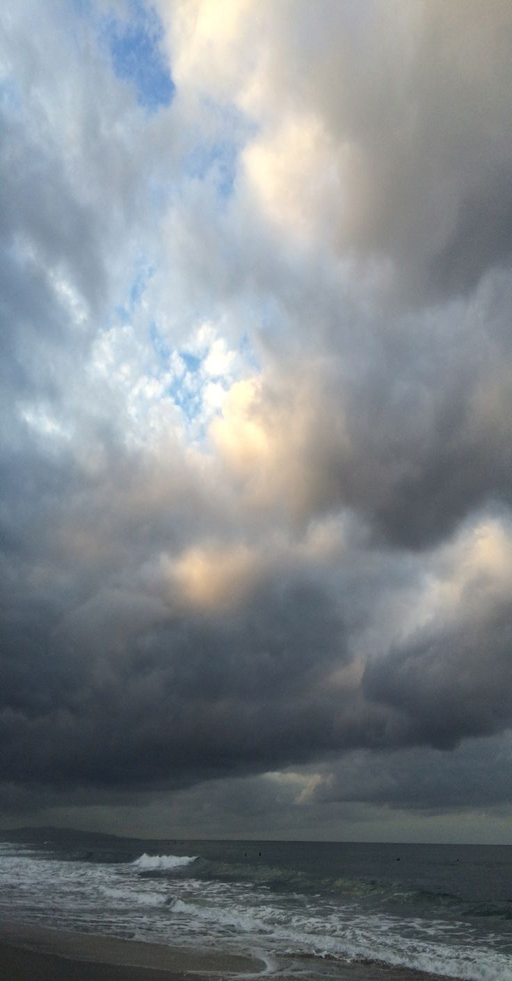
clouds at sunrise amplify the ocean 's mood .